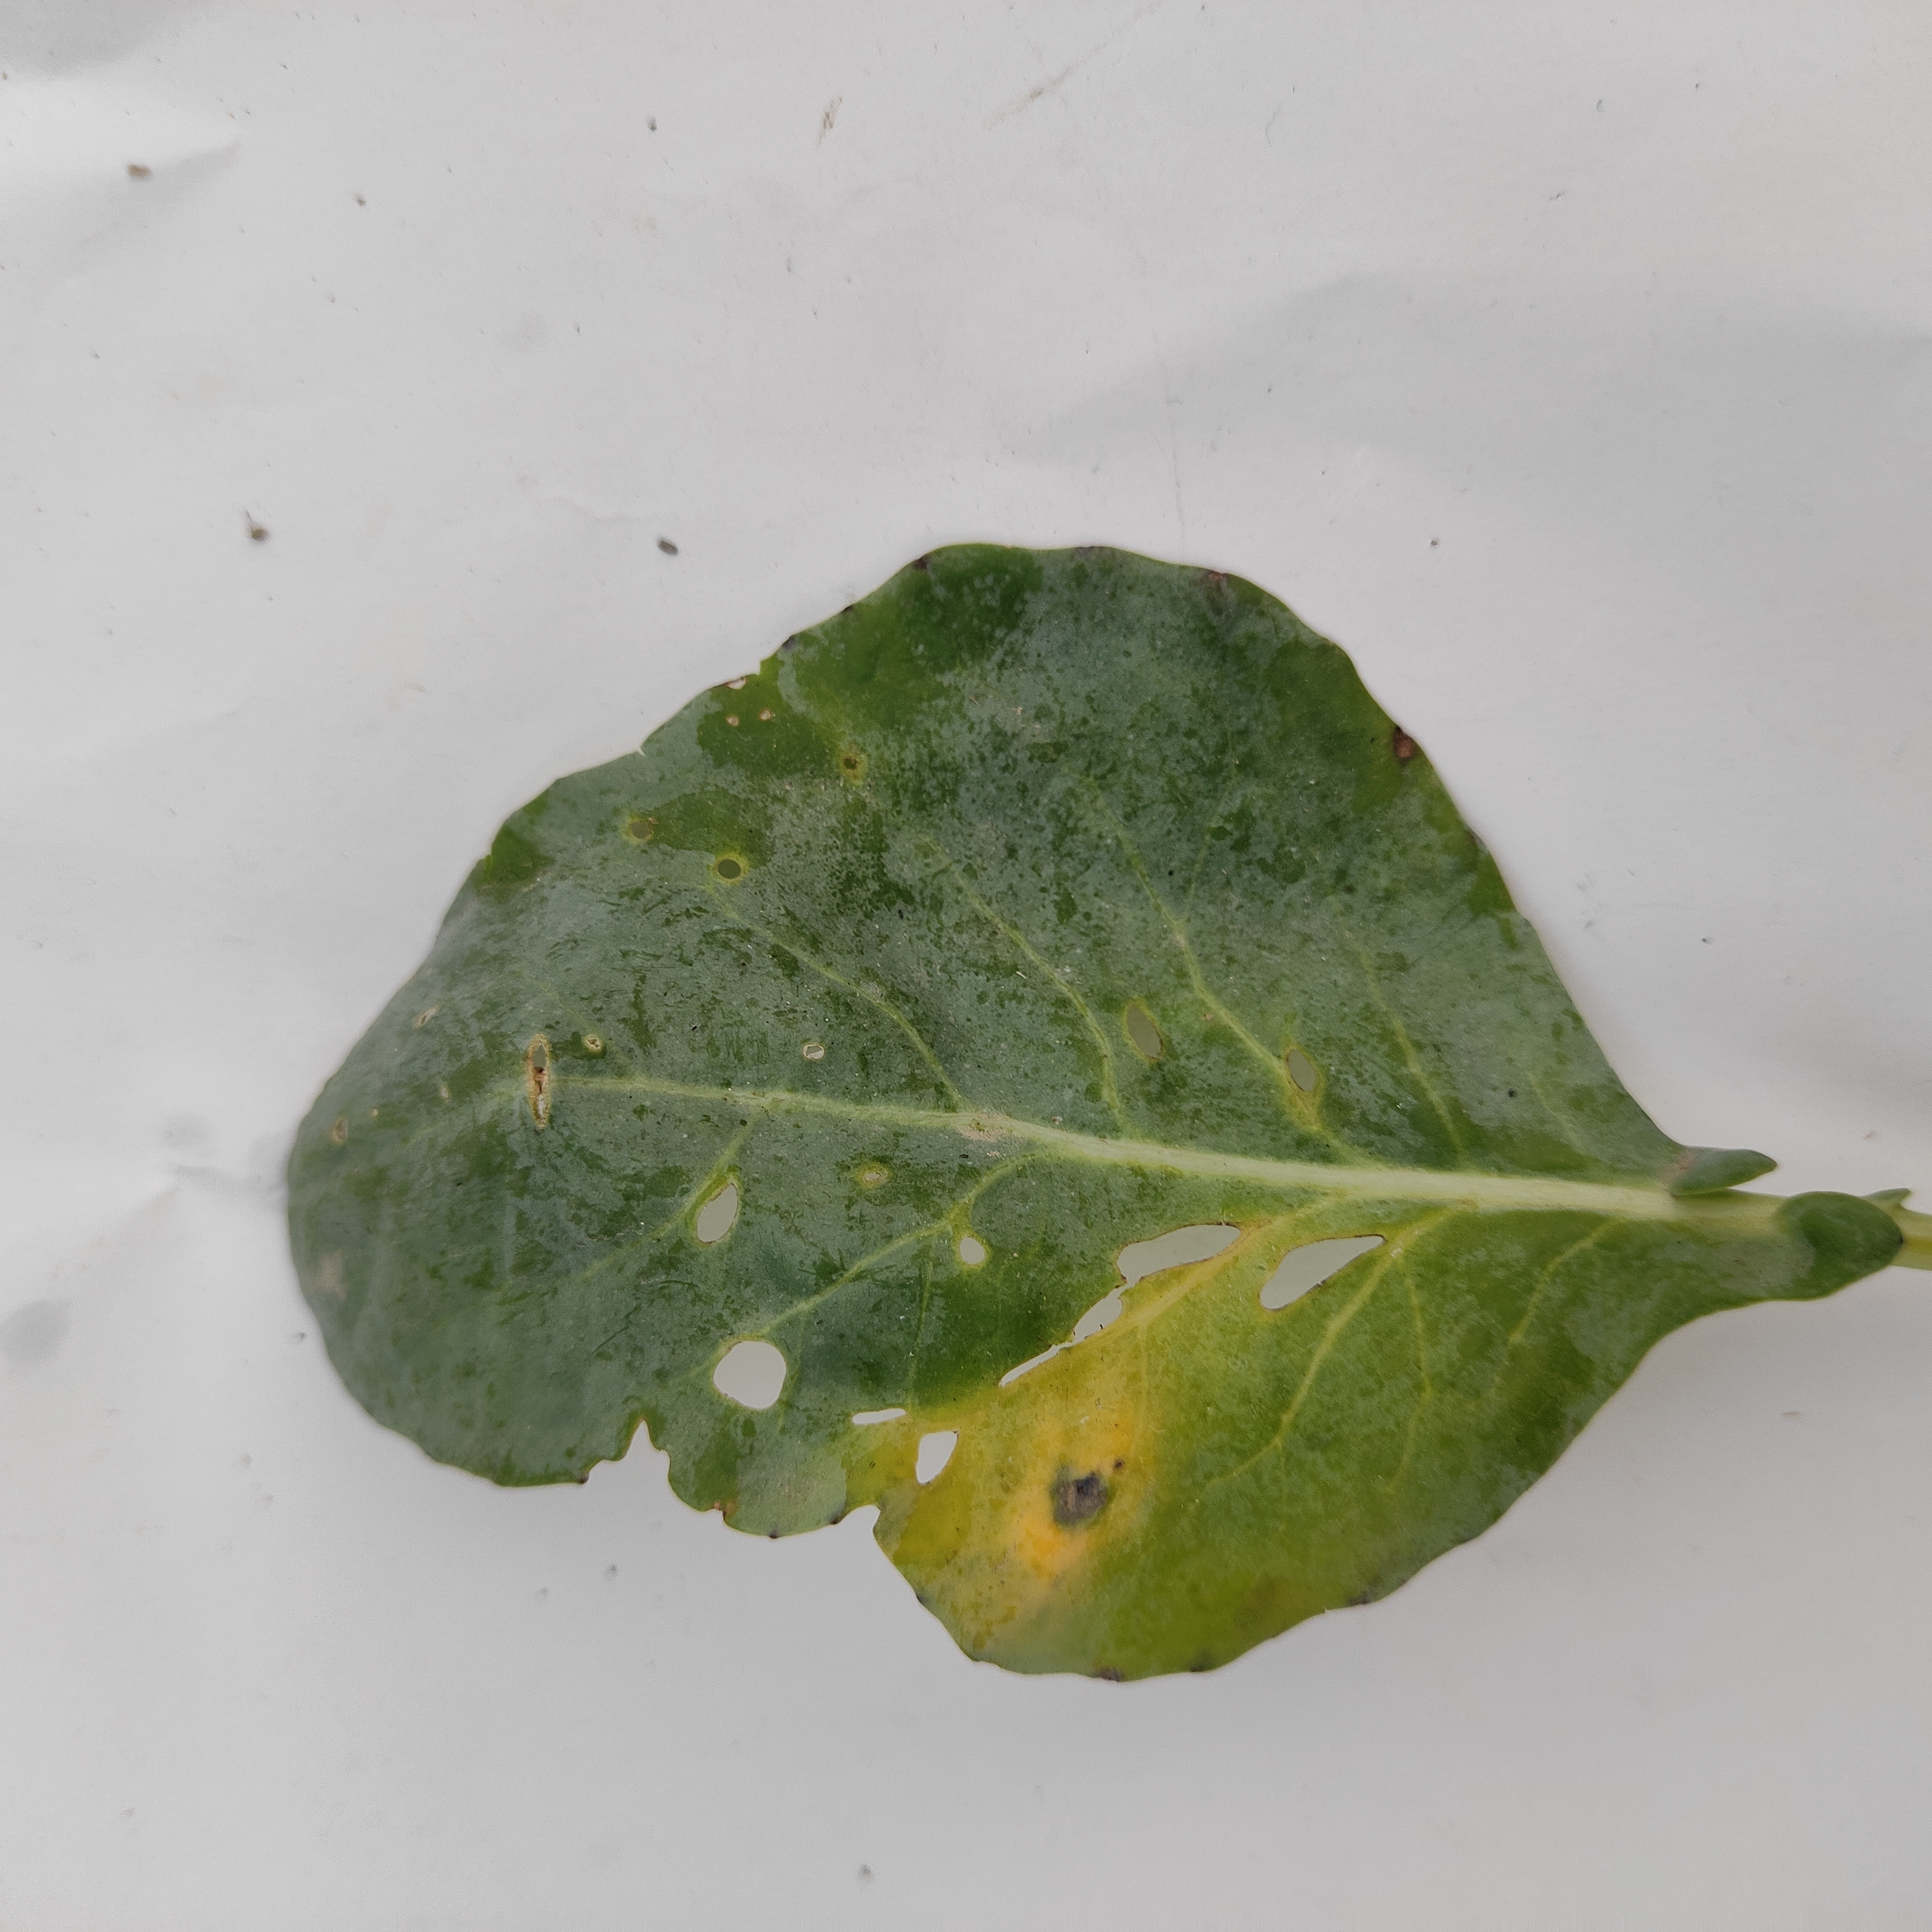
Label: Black Rot